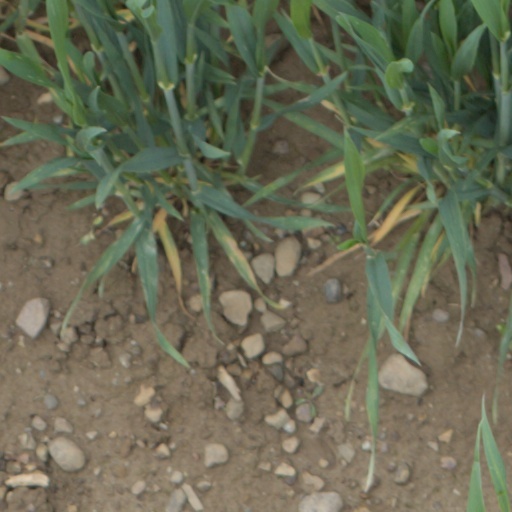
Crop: wheat